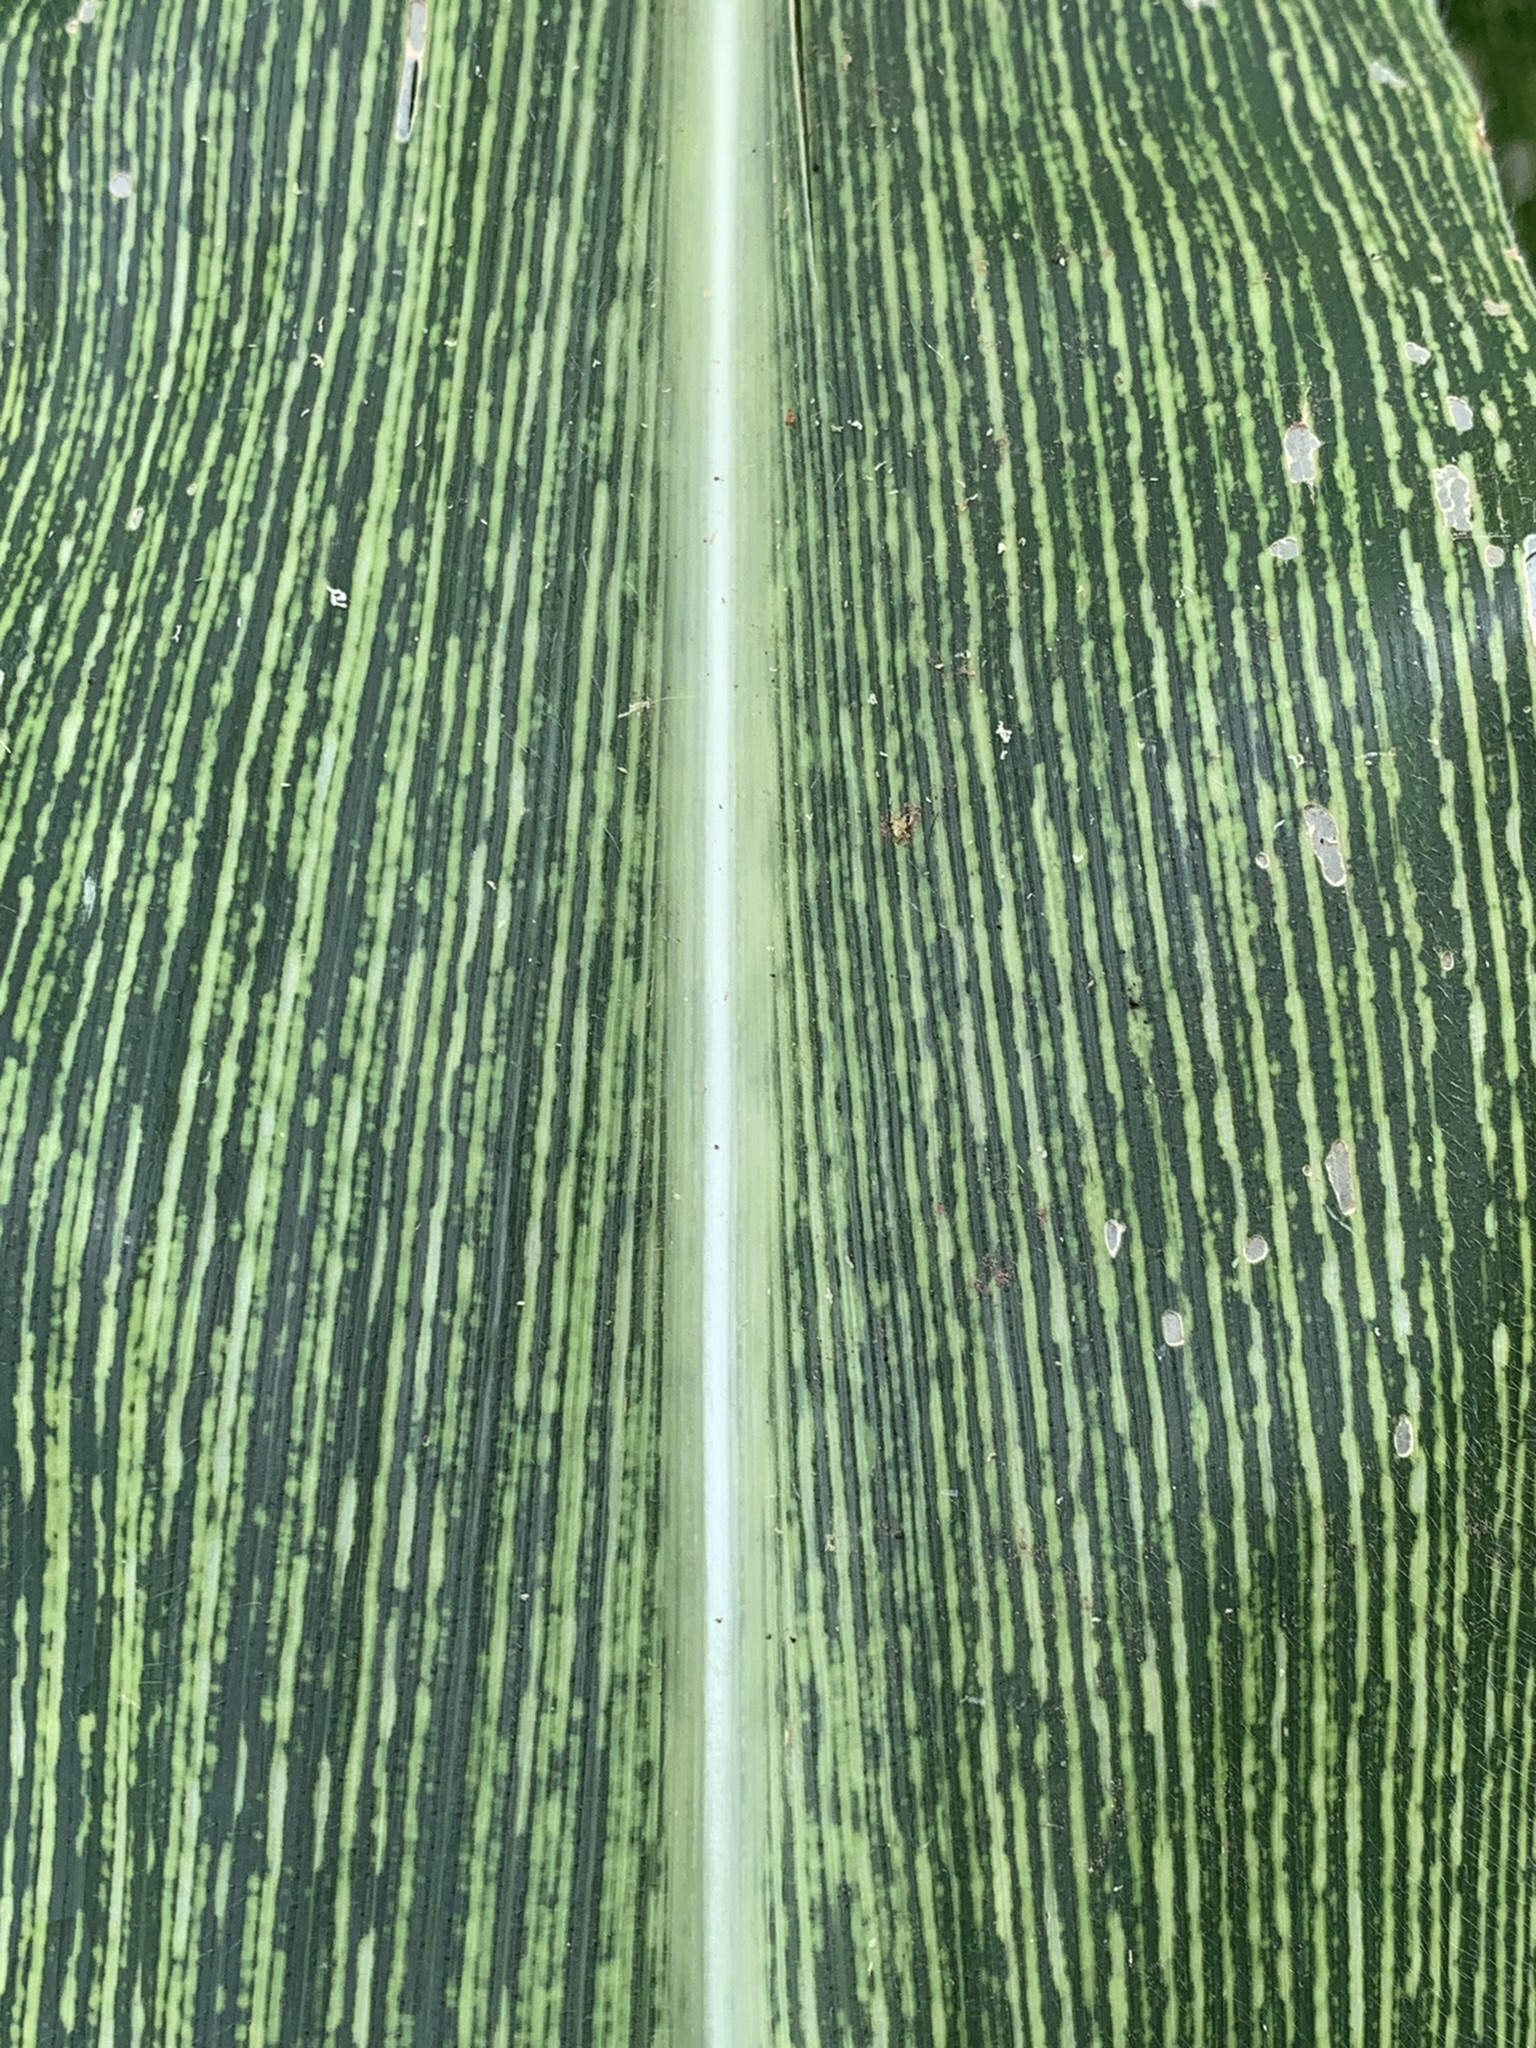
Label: MSV